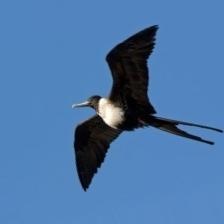
Species: FRIGATE
Scientific name: FREGATIDAE